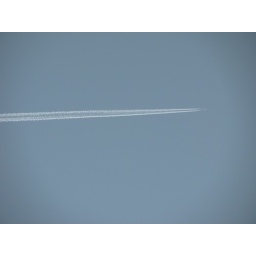
aircraft flying high in clear blue sky